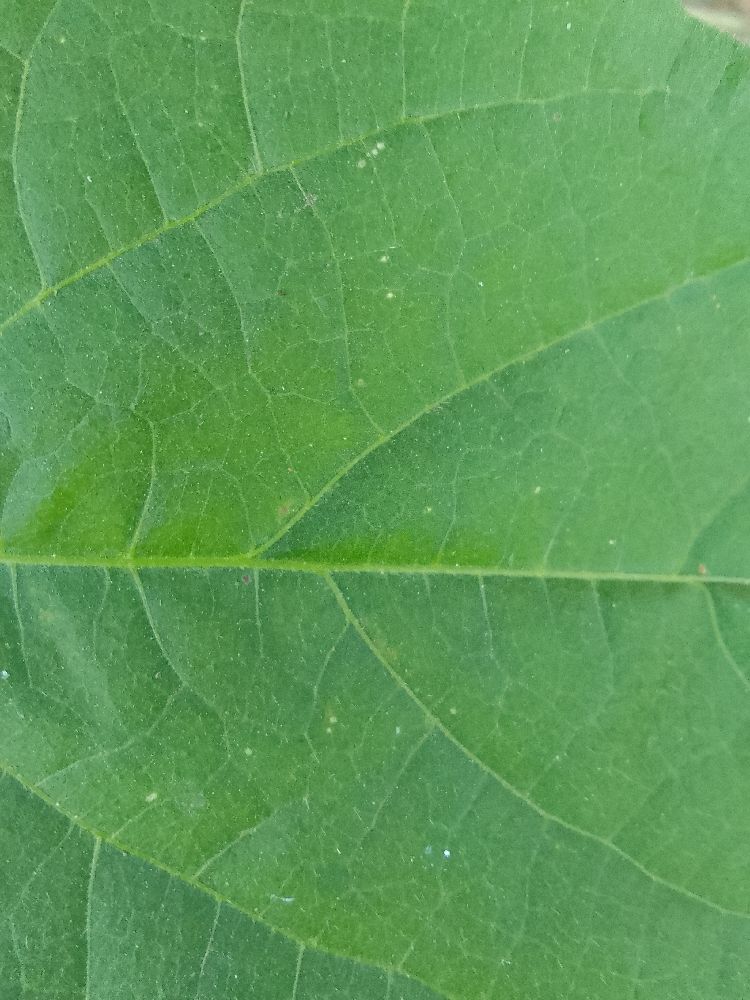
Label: healthy